Suburban Station

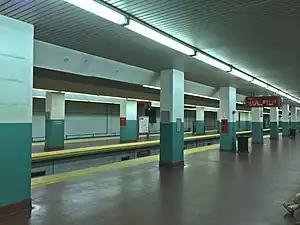
The platform of Suburban Station in Philadelphia

Suburban Station is an Art Deco office building and underground commuter rail station in Penn Center in Philadelphia. Its official SEPTA address is 16th Street and JFK Boulevard. The station is owned and operated by SEPTA and is one of the three core Center City stations on the SEPTA Regional Rail and one of the busiest stations in the Regional Rail system.